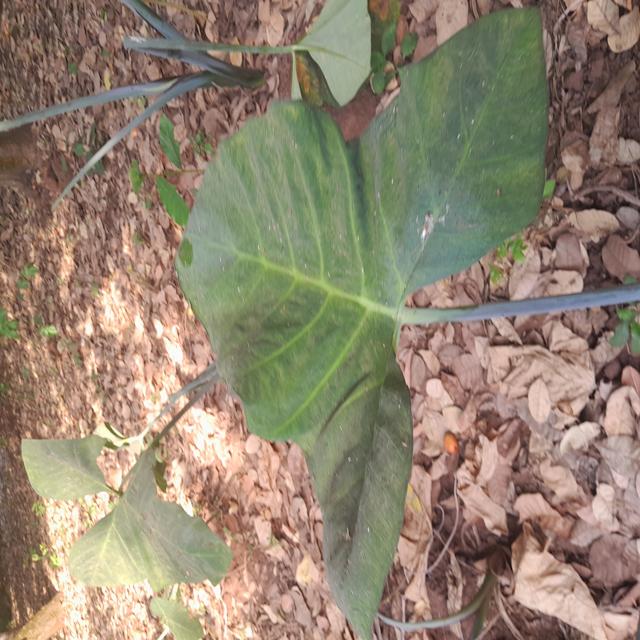
Label: Healthy